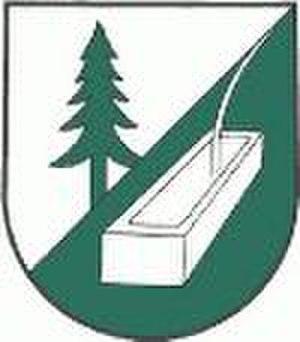
Treglwang est une ancienne commune autrichienne du district de Liezen en Styrie.